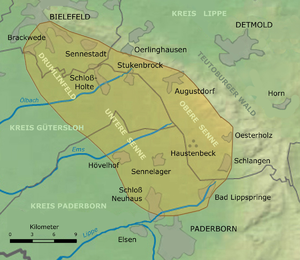
La Senne est une région naturelle du nord-ouest de l'Allemagne. Située à l'ouest de la Forêt de Teutberg, entre les villes de Bielefeld, Paderborn, Gütersloh et Detmold, c'est la plus importante lande de Rhénanie-du-Nord-Westphalie.